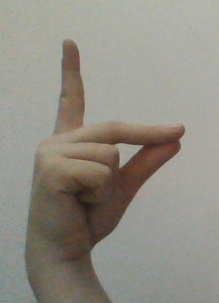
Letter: ta